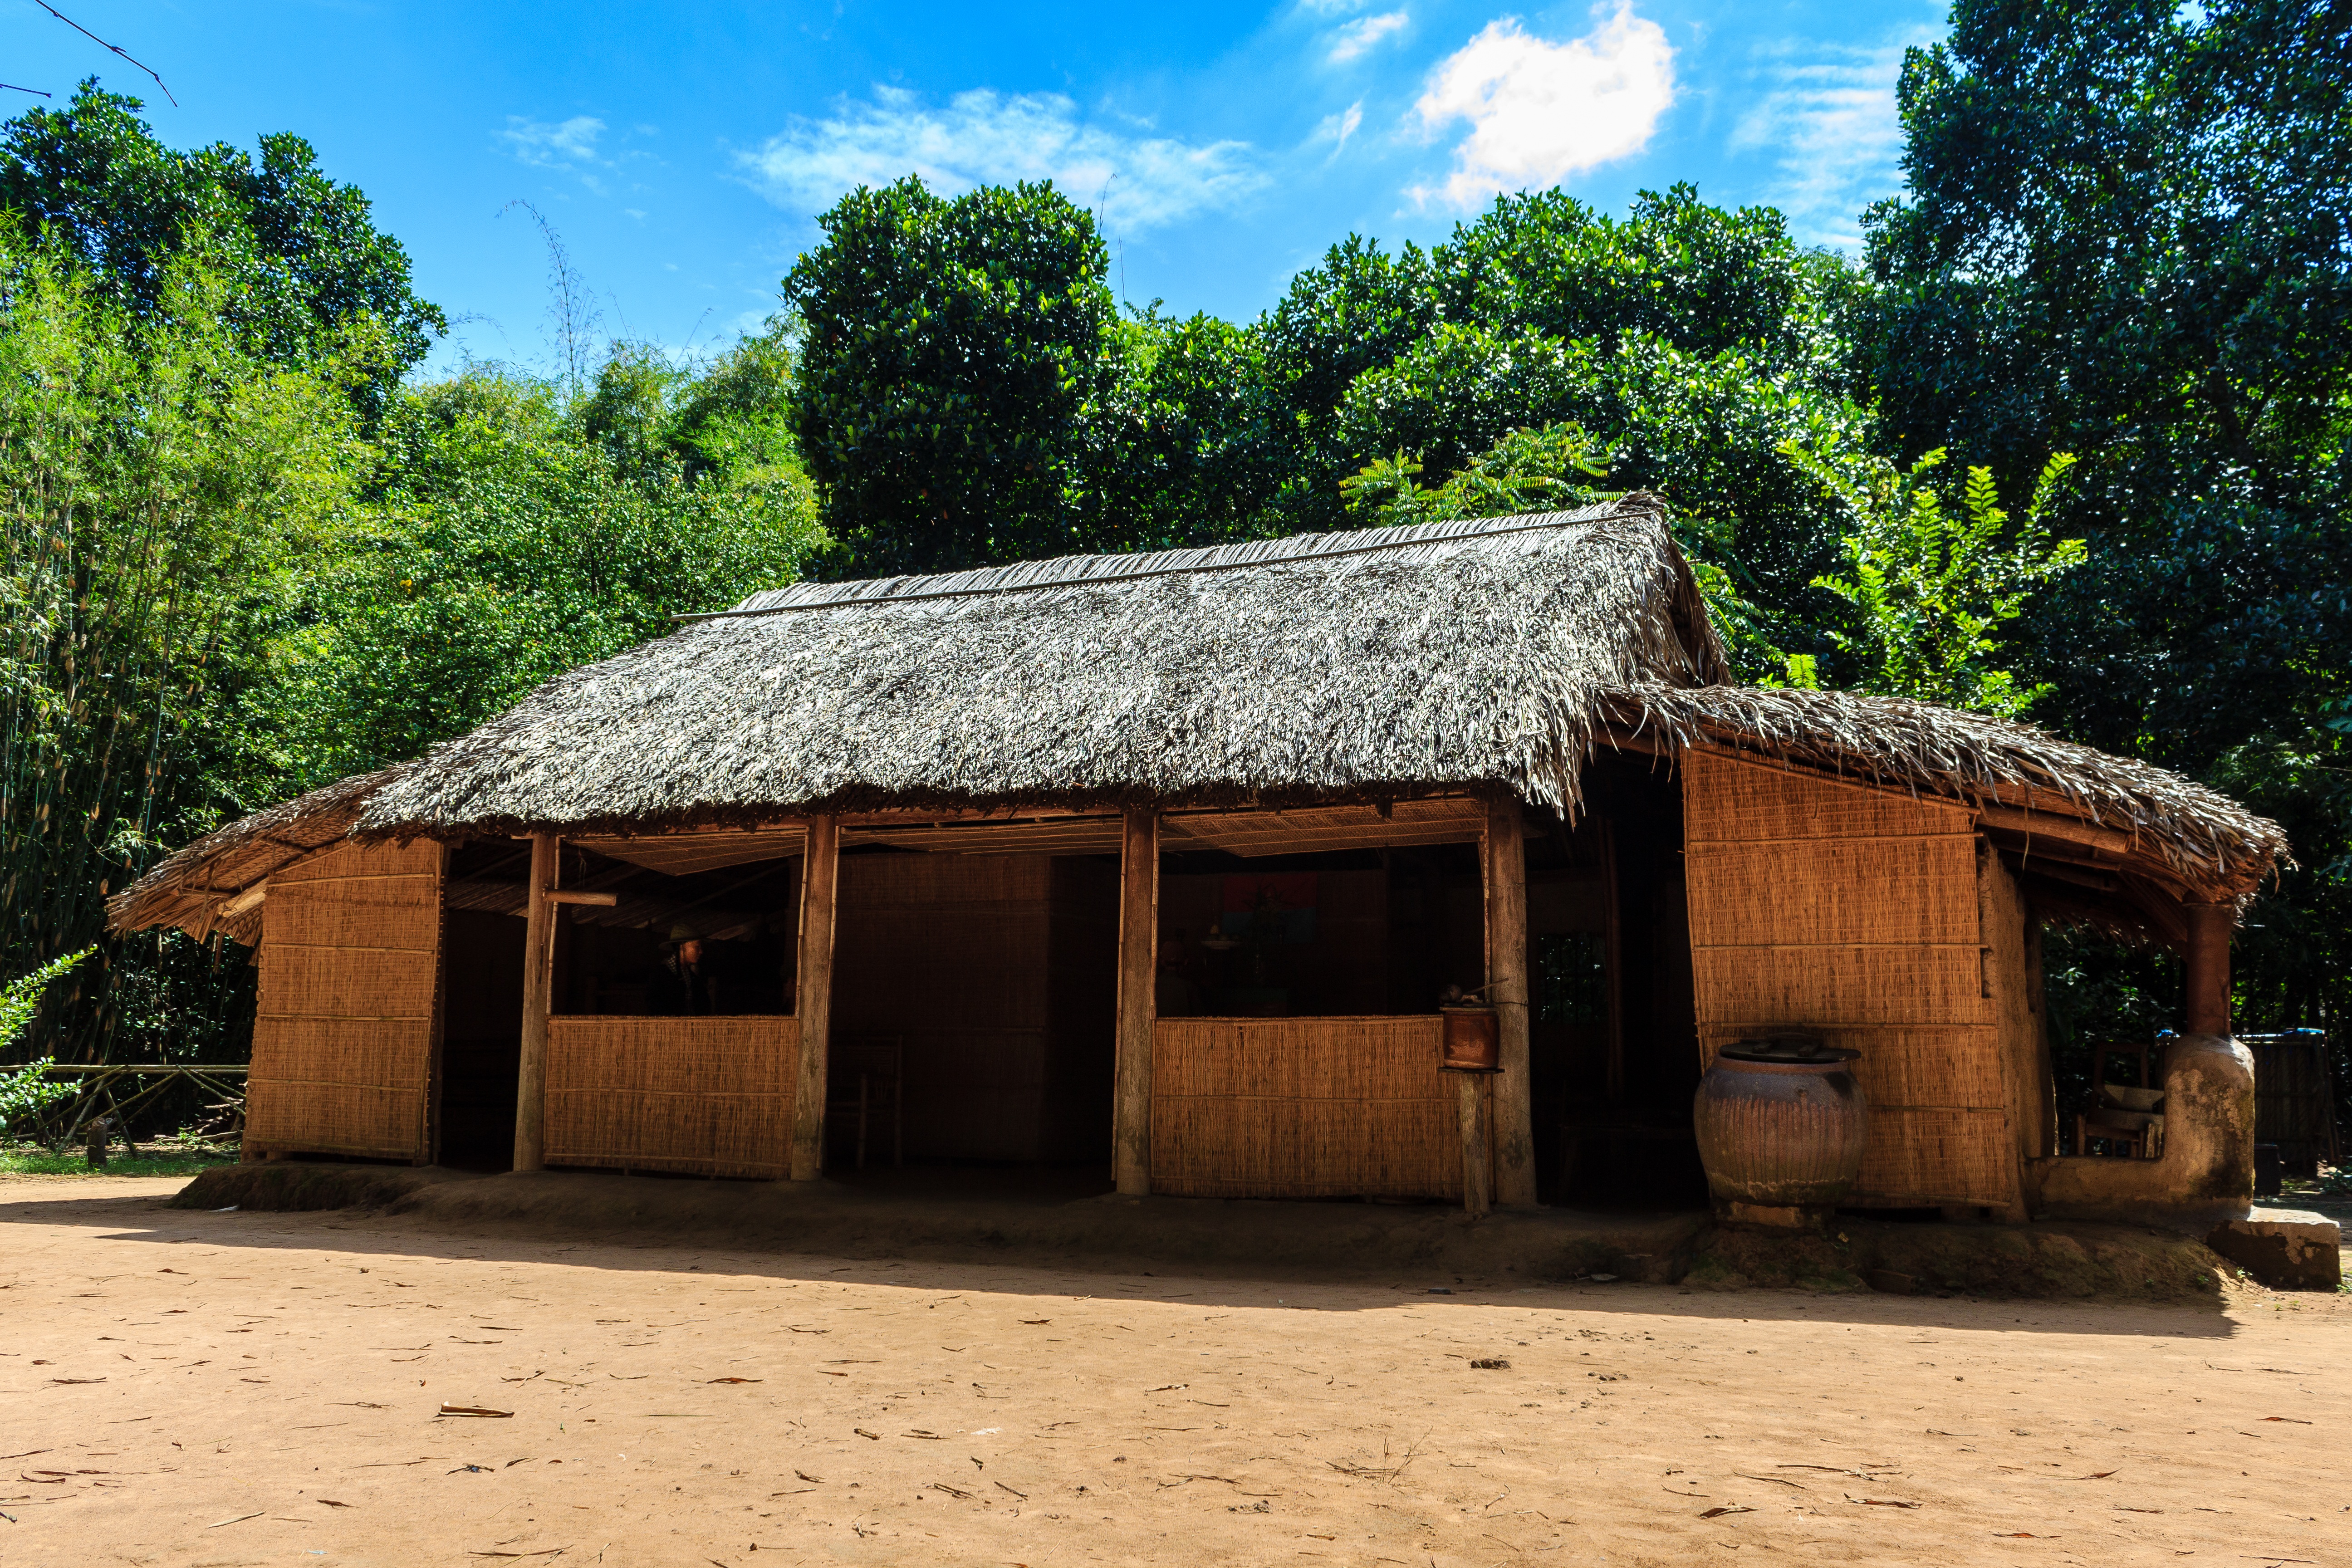
architecture, wood, house, building, old, home, hut, village, shack, cottage, tent, communications, build, estate, hotels, log cabin, thatching, rural area, hmong, the countryside, coatings, home pics, straw roof, the house in, the culture, six countries face